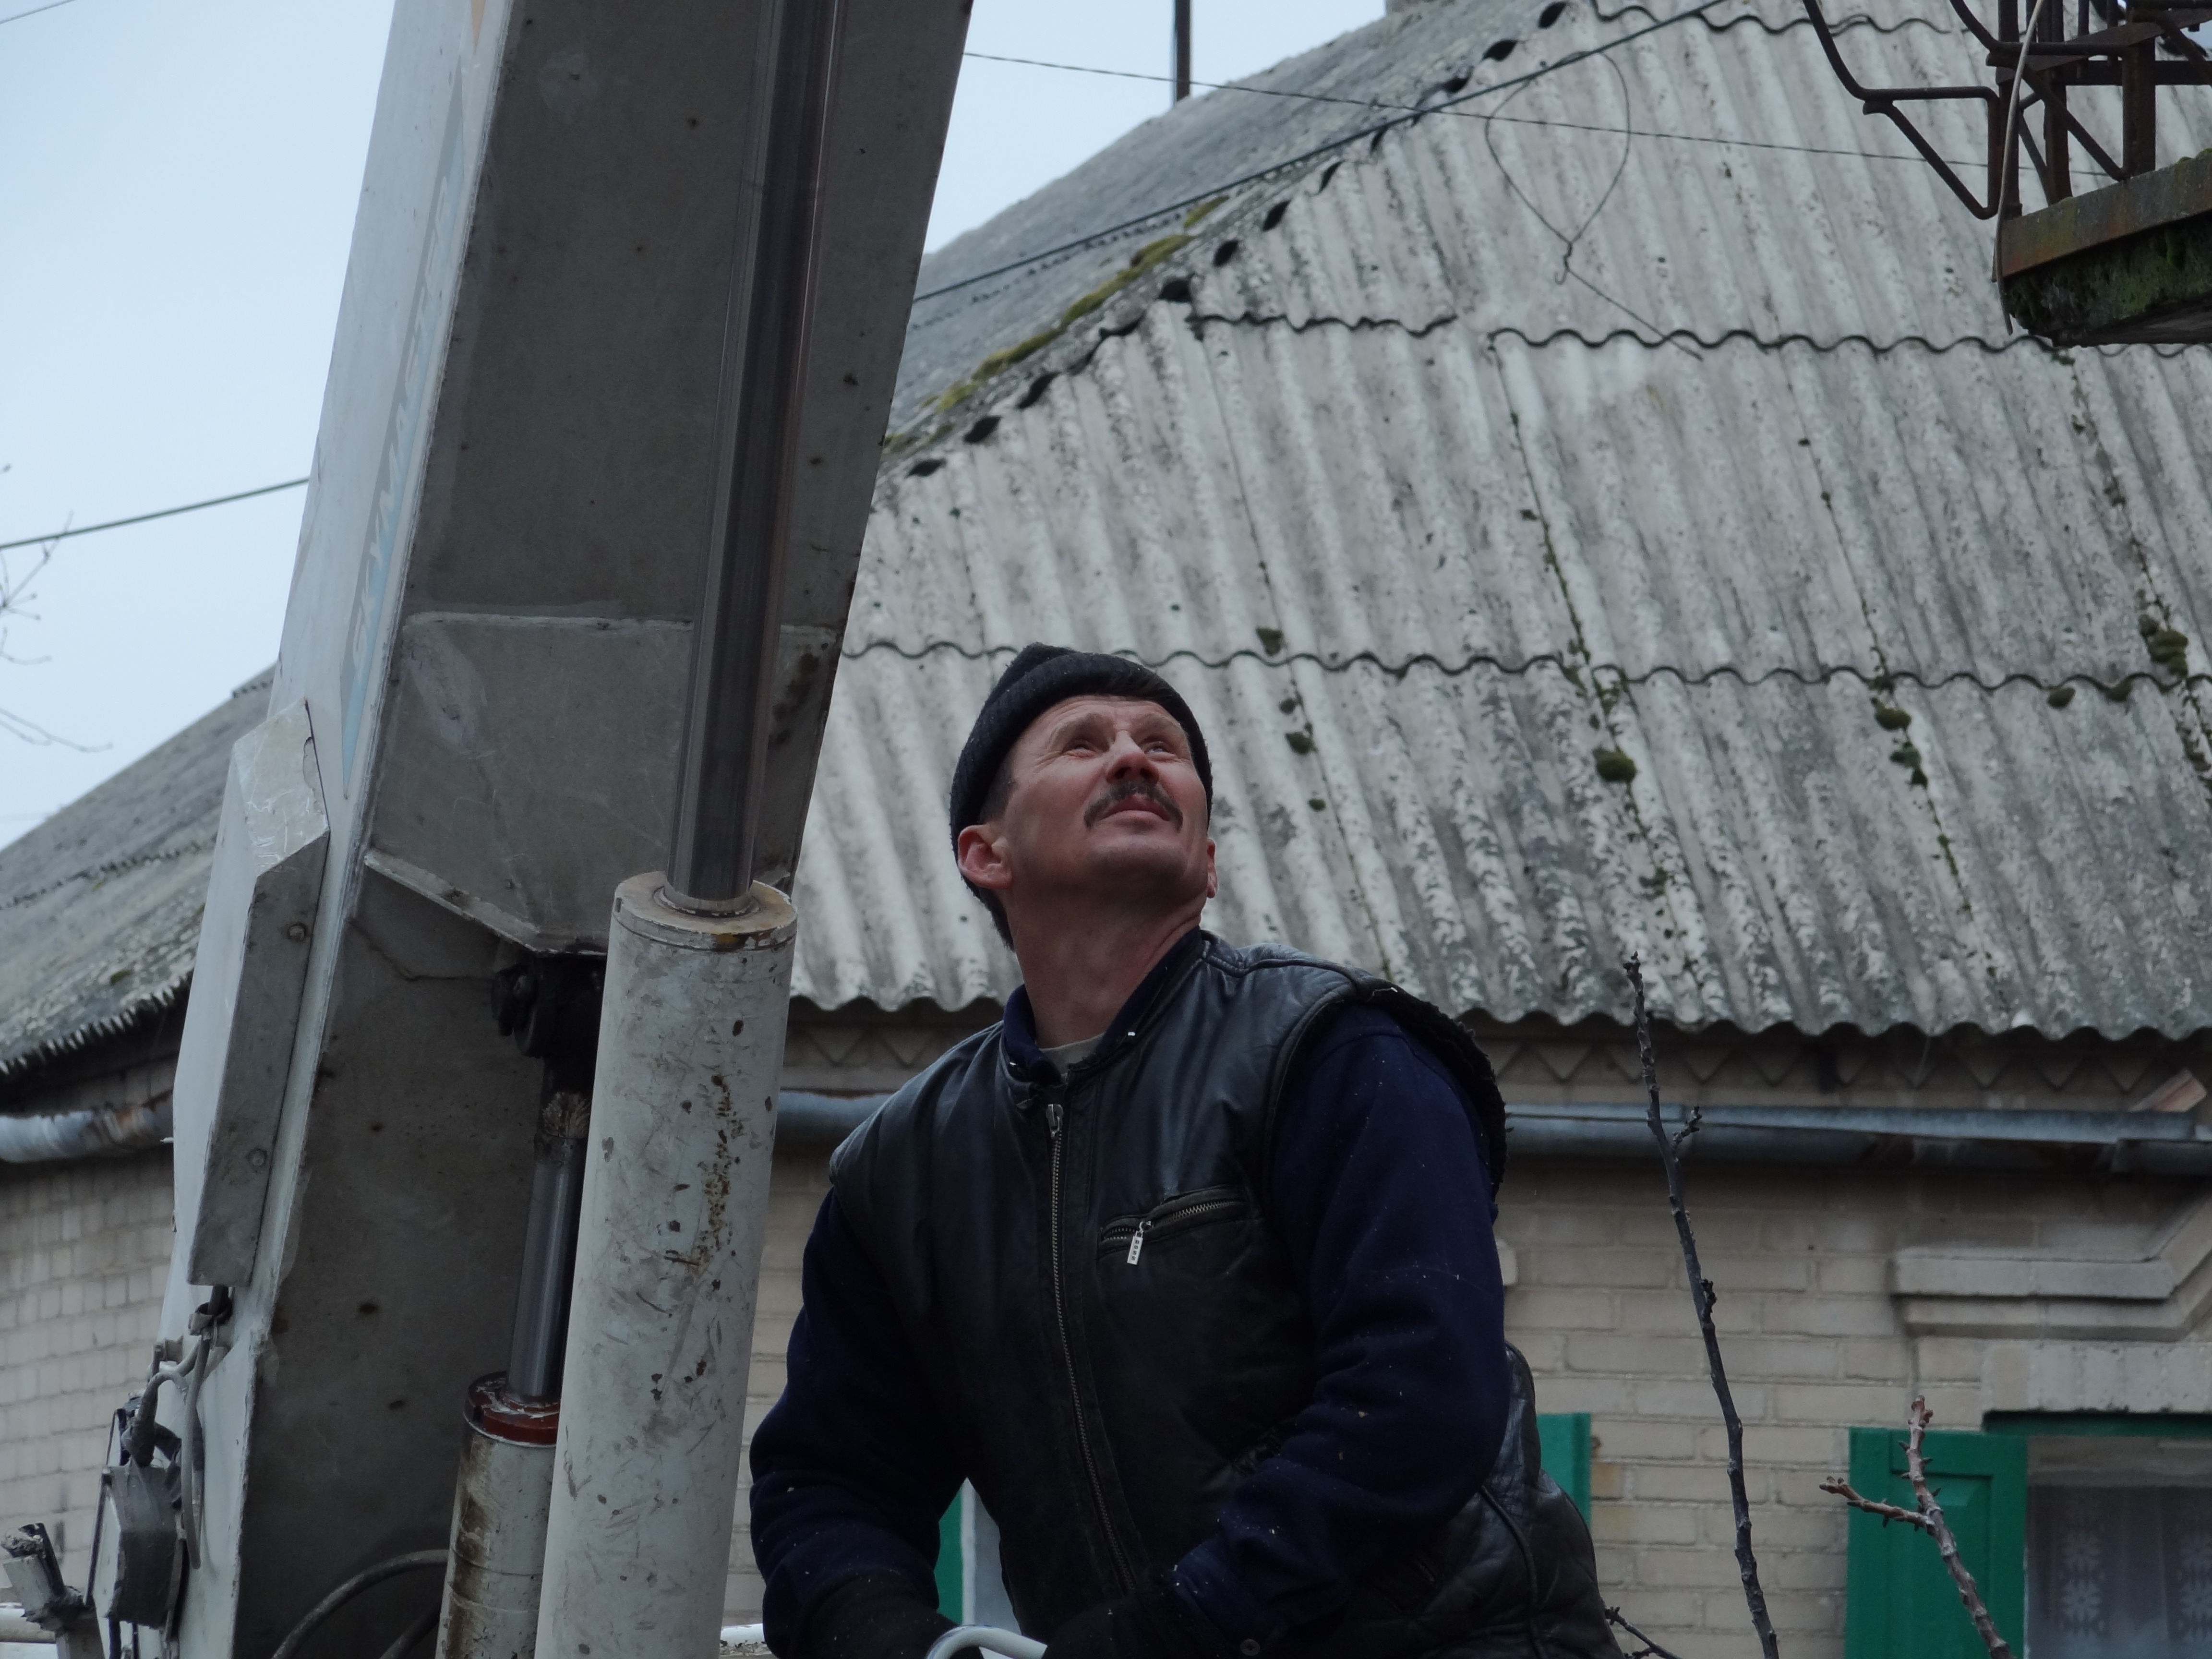
tree, structure, house, roof, building, recreation, vehicle, facade, trees, old tree, felling, saw cut